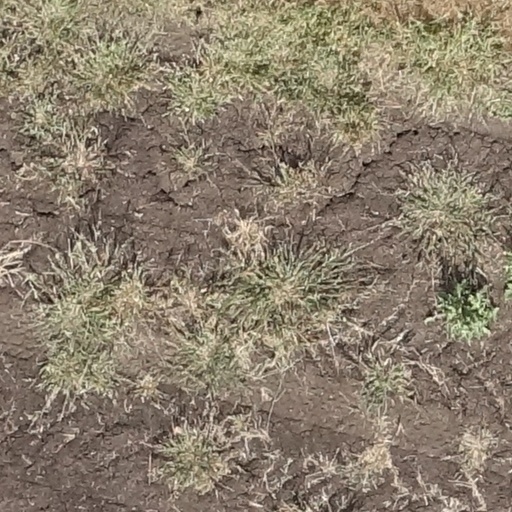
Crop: sorghum